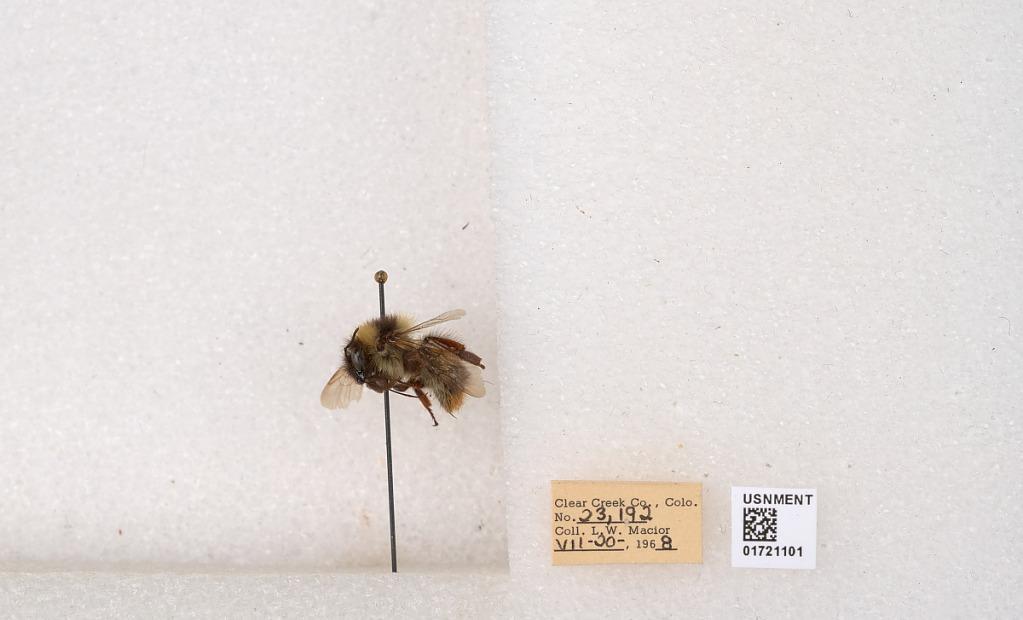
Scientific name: Bombus kirbyellus
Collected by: L. Macior
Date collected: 1968-7-20
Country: United States
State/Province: Colorado
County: Clear Creek
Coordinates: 39.6891, -105.644